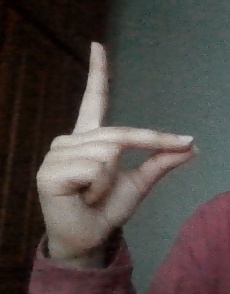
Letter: ta